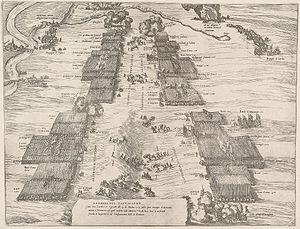
9 janvier : les Protestants rochelais prennent et pillent l’abbaye de Saint-Michel-en-l’Herm.